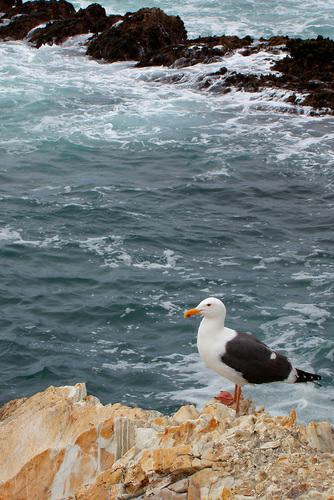
A photo of a california gull